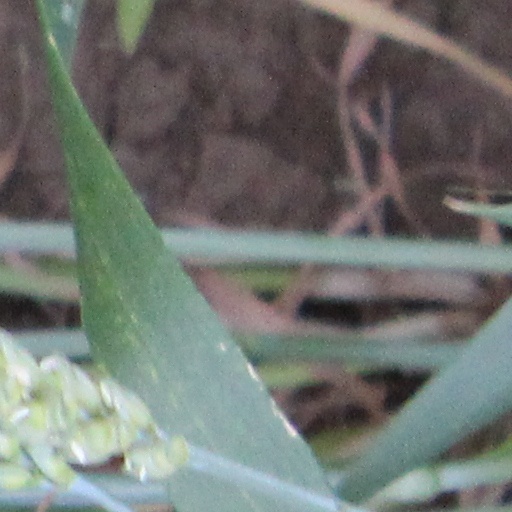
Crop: wheat